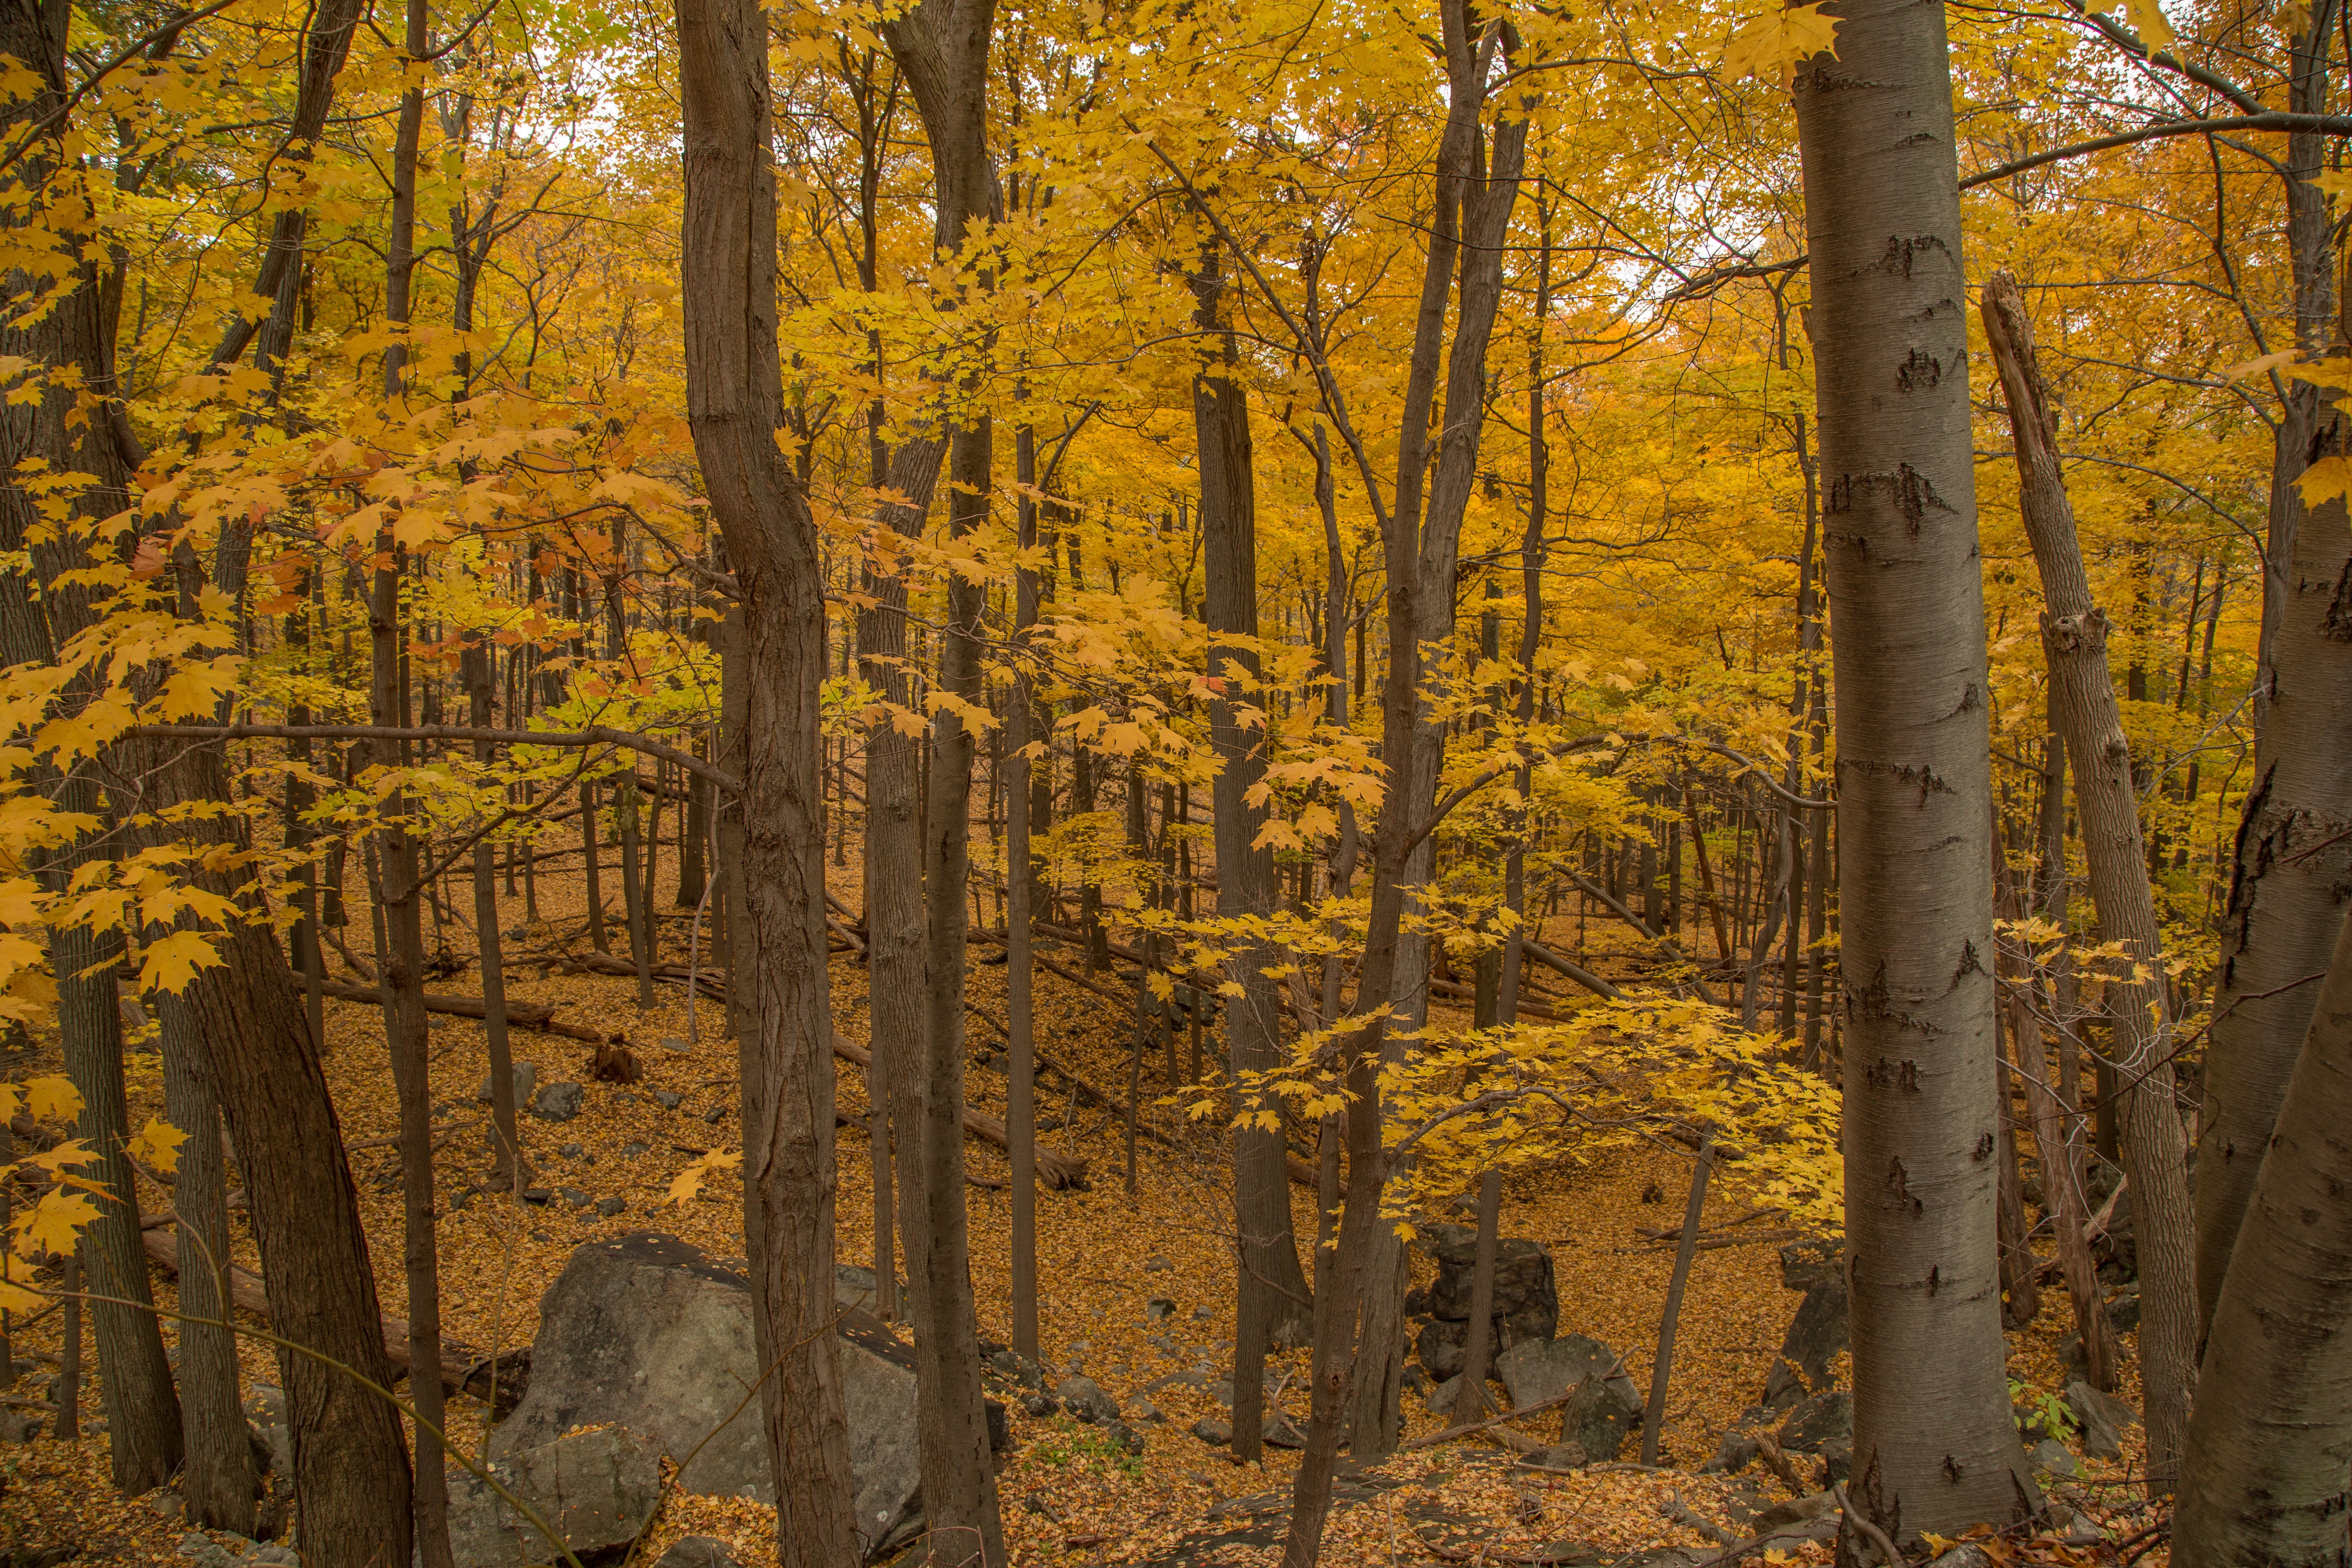
landscape, tree, nature, forest, outdoor, branch, light, plant, sunlight, leaf, fall, environment, foliage, red, scenic, color, natural, autumn, park, colorful, yellow, season, trees, leaves, woods, bright, deciduous, grove, day, scene, woodland, habitat, october, ecosystem, fall trees, biome, natural environment, woody plant, temperate broadleaf and mixed forest, temperate coniferous forest